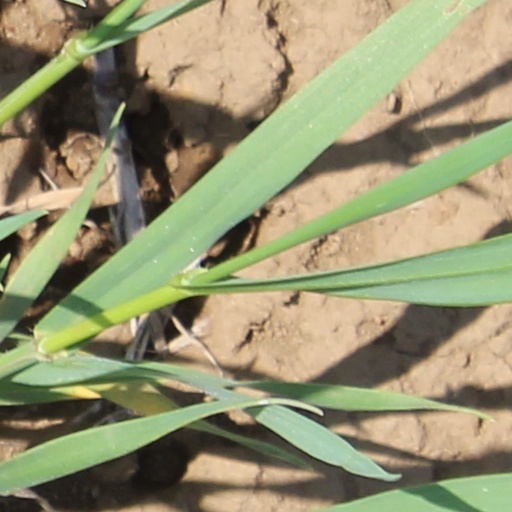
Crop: wheat